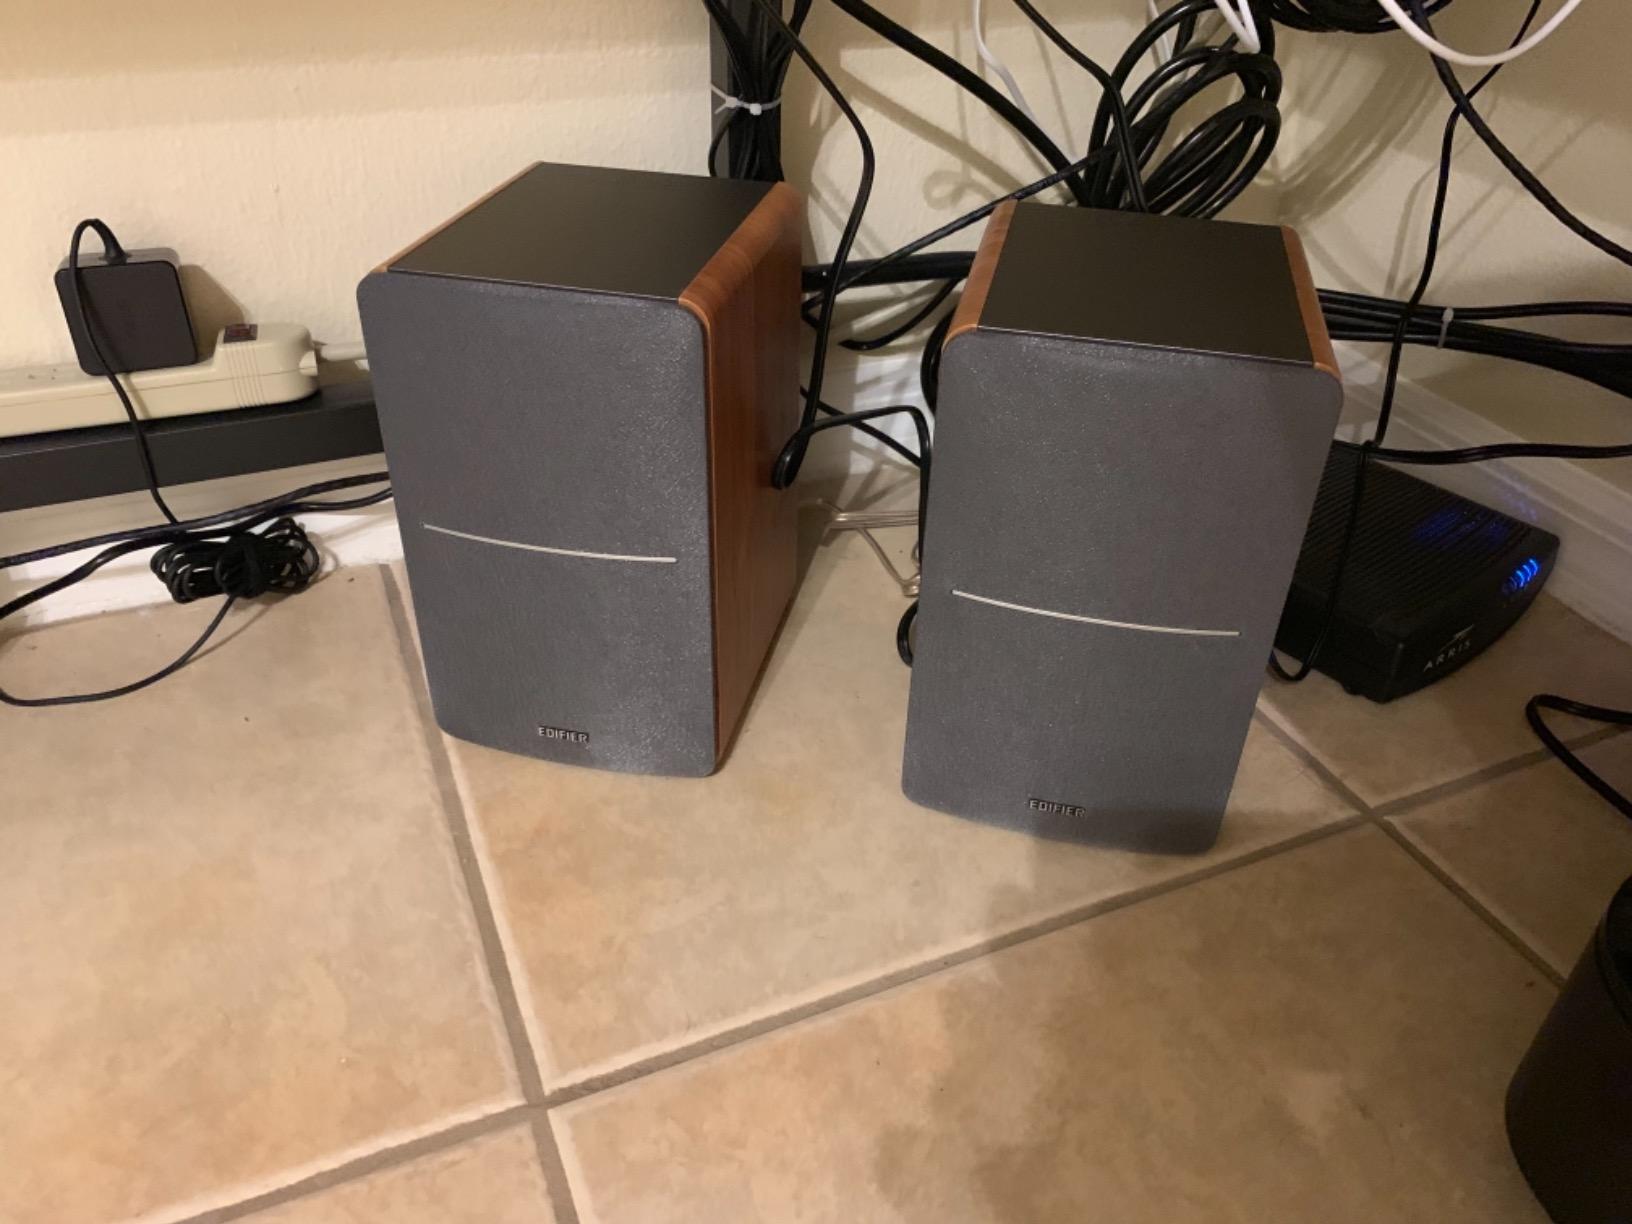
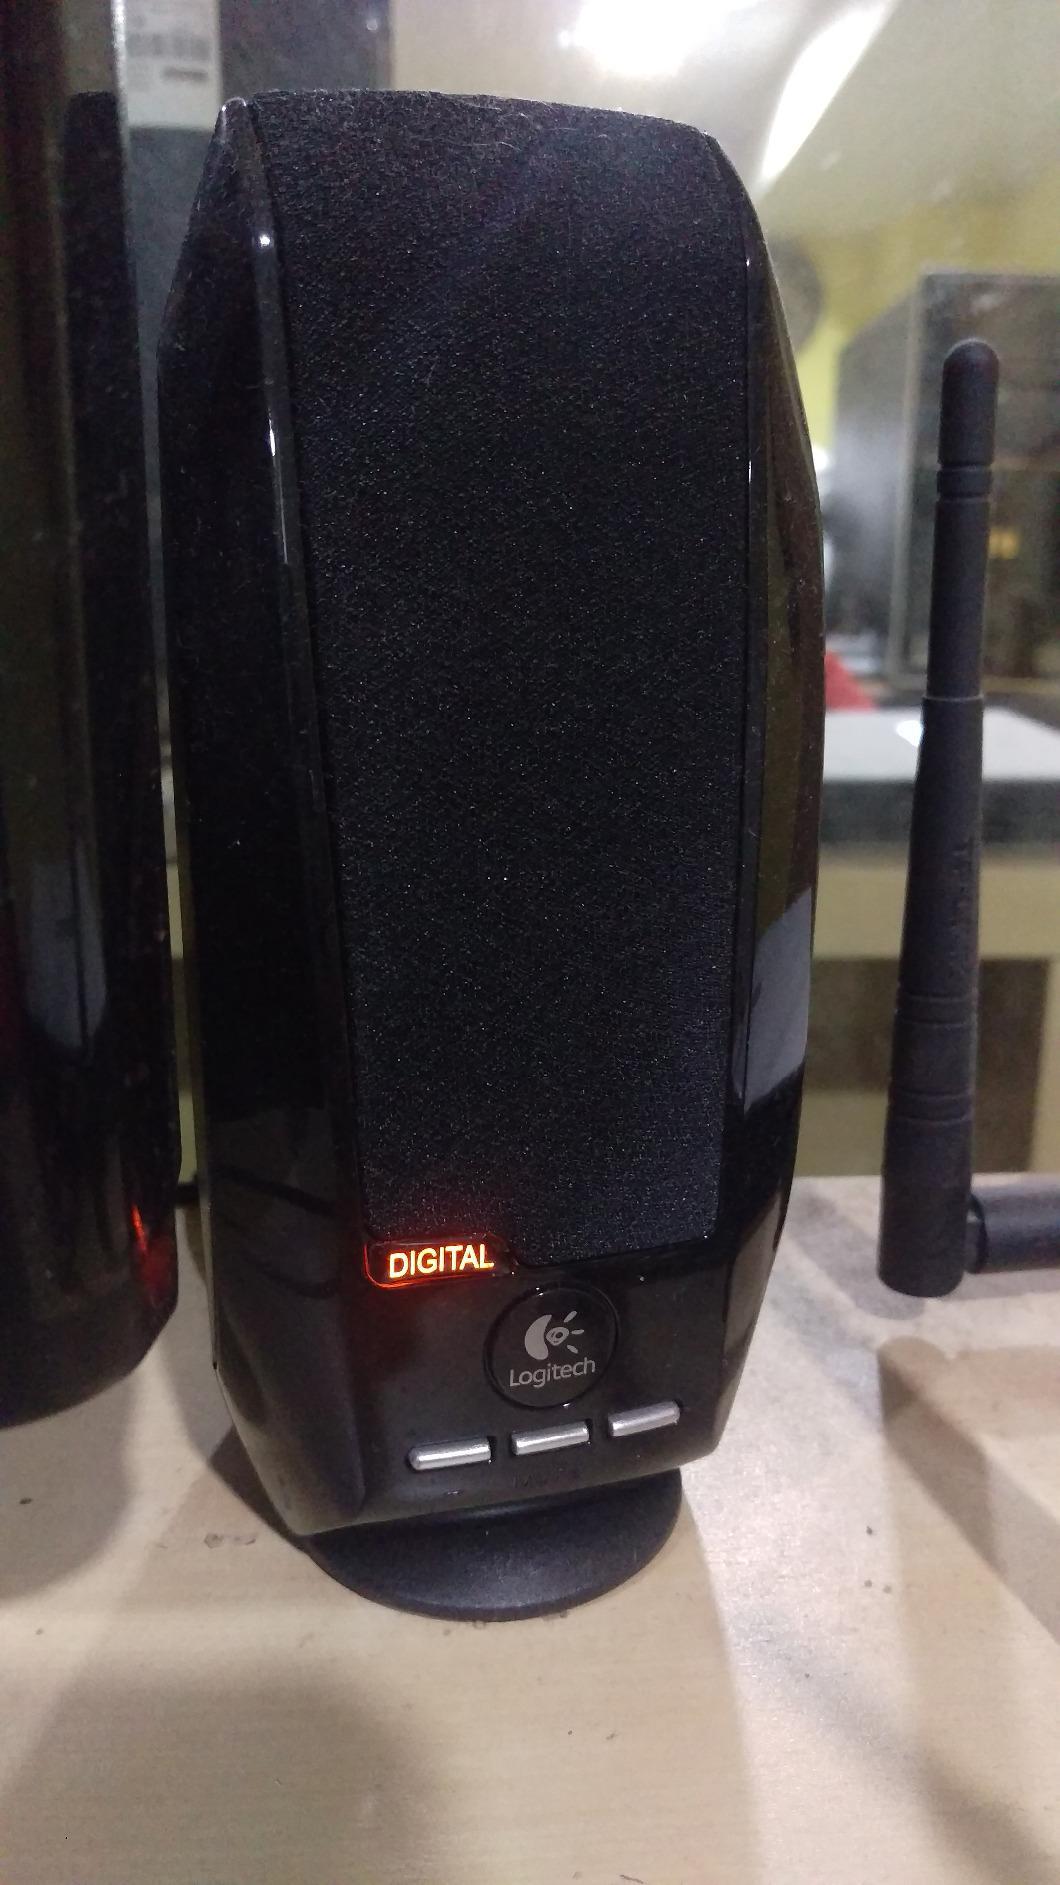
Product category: speaker
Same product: no